Brewers Fayre

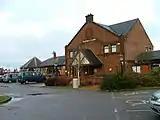
"Inshes Gate" next to the A9 at Inverness

A small number of sites were renamed Brewers Fayre Local in 2006. These pubs originally had a different menu, but on the inside were designed more or less like a Table Table restaurant. The spin-off brand did not appear to work as planned, and they are now just known as Brewers Fayre and have the same menu.